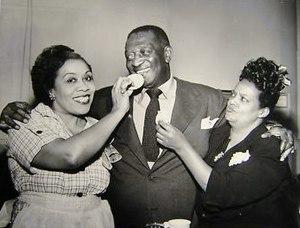
Ruby Dandridge est une actrice, chanteuse et danseuse américaine, née Ruby Jean Butler le 3 mars 1900 à Wichita, morte le 17 octobre 1987 à Los Angeles.
Ernest R. Whitman, né le 21 février 1893 à Fort Smith, mort d'une crise cardiaque le 5 août 1954 à Los Angeles — Quartier d'Hollywood, est un acteur américain, généralement crédité Ernest Whitman.
Lillian Randolph est une actrice américaine, née le 14 décembre 1898 à Knoxville, morte le 12 septembre 1980 à Los Angeles.